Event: Nepal Earthquake
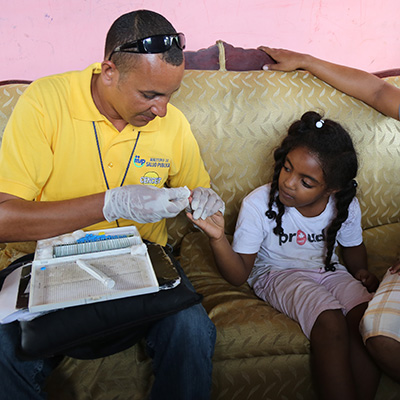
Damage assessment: no_damage